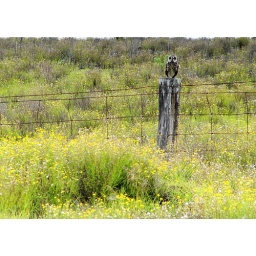
An owel with it environment around saddle road . They love the fence poles.